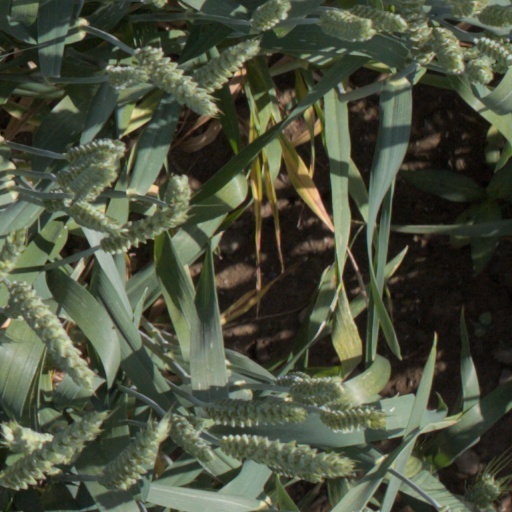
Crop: wheat